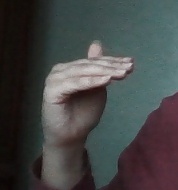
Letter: khaa